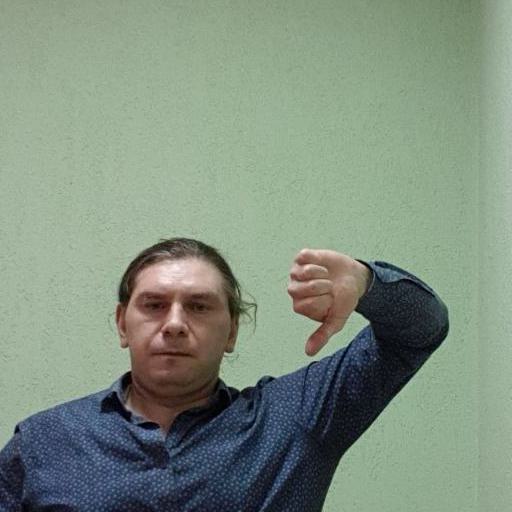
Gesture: dislike